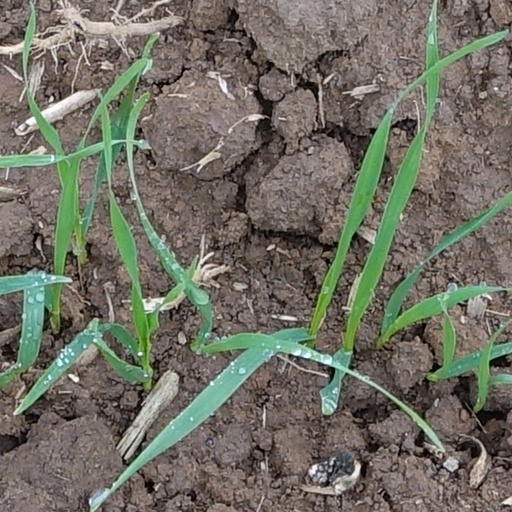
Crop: wheat